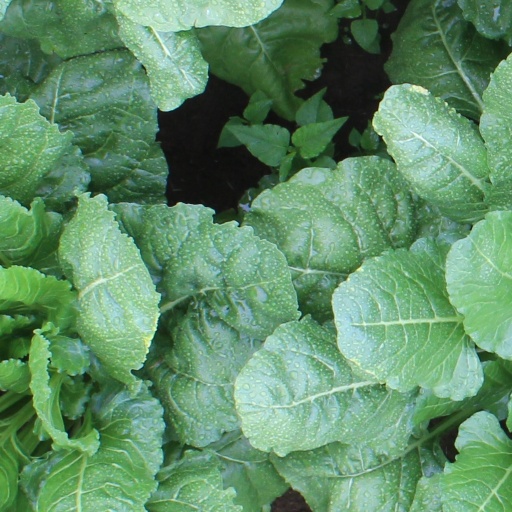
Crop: sugar beet